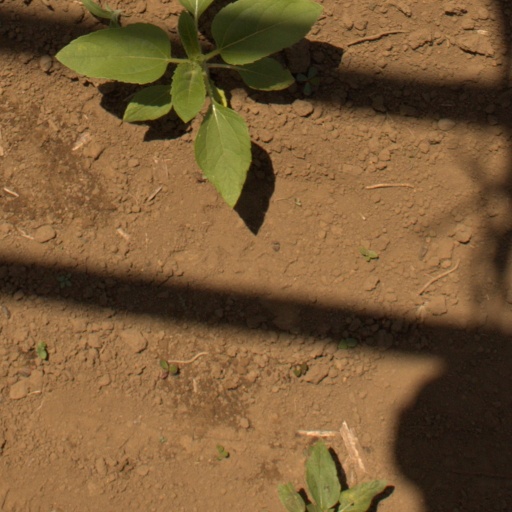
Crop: Jerusalem artichoke